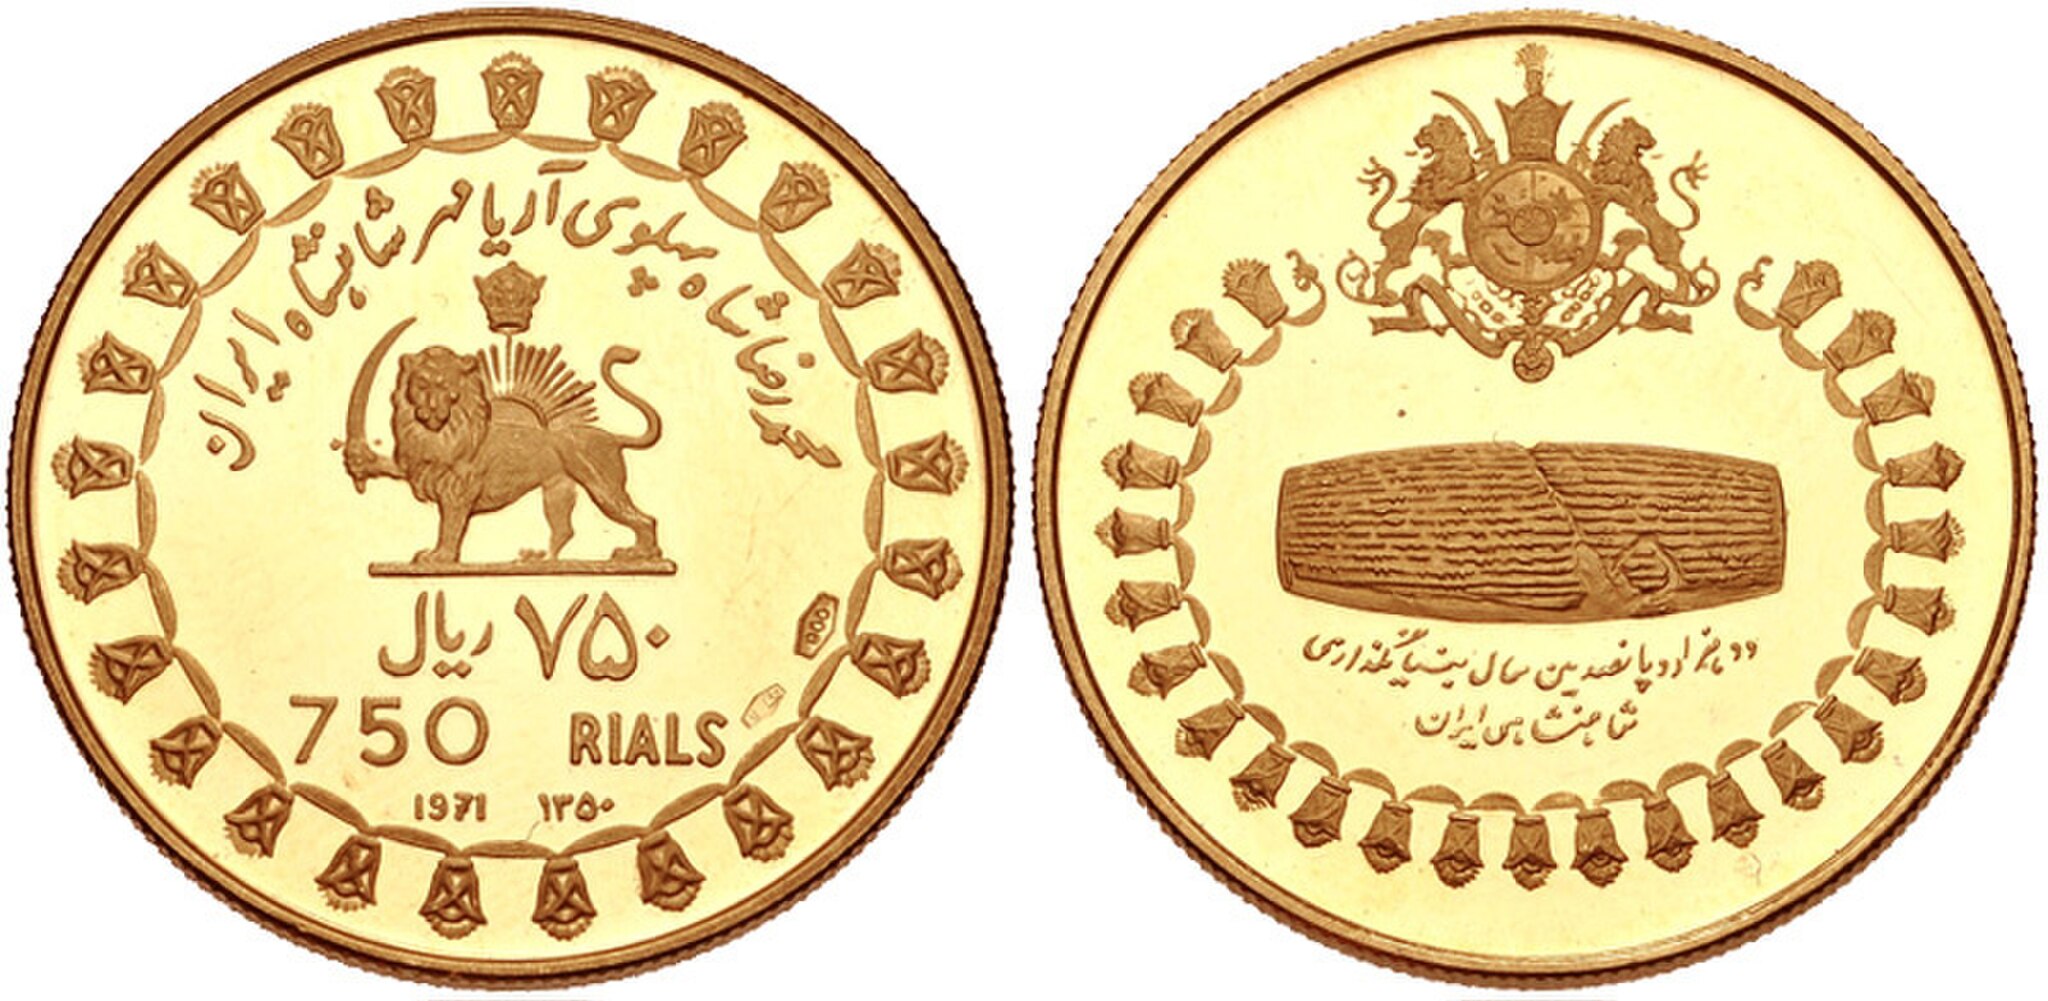
Title: Commemorative coin issued on the occasion of the 2500th Anniversary of the Persian Monarchy (Cyrus Cylinder on the reverse)
Description: IRAN, Pahlavis. Muhammad Reza Shah. AH 1360-1398 / AD 1941-1979. Proof AV 750 Rials (26mm, 9.86 g, 6h). Commemorating the 2500th Anniversary of the Persian Monarchy. Tehran mint. Dated SH 1350 and 1971. Lion standing left, holding sword; rising sun behind; Pahlavi Crown above; value, date, and fineness below; all within ornate floral border / Cyrus Cylinder within ornate floral border; coat-of-arms above. KM 1190; Friedberg 108. Proof, a few light hairlines and fingerprints
Date: 2019-06-18
Categories: Cyrus cylinder, GFDL, License migration not eligible, Self-published work, CNG coins, Items with VRTS permission confirmed, Gold coins of Iran, 1971 in Tehran, Mohammad Reza Pahlavi in 1971, Lion and Sun in Iran, Commemorative coins of the 2500 year celebration of the Persian Empire